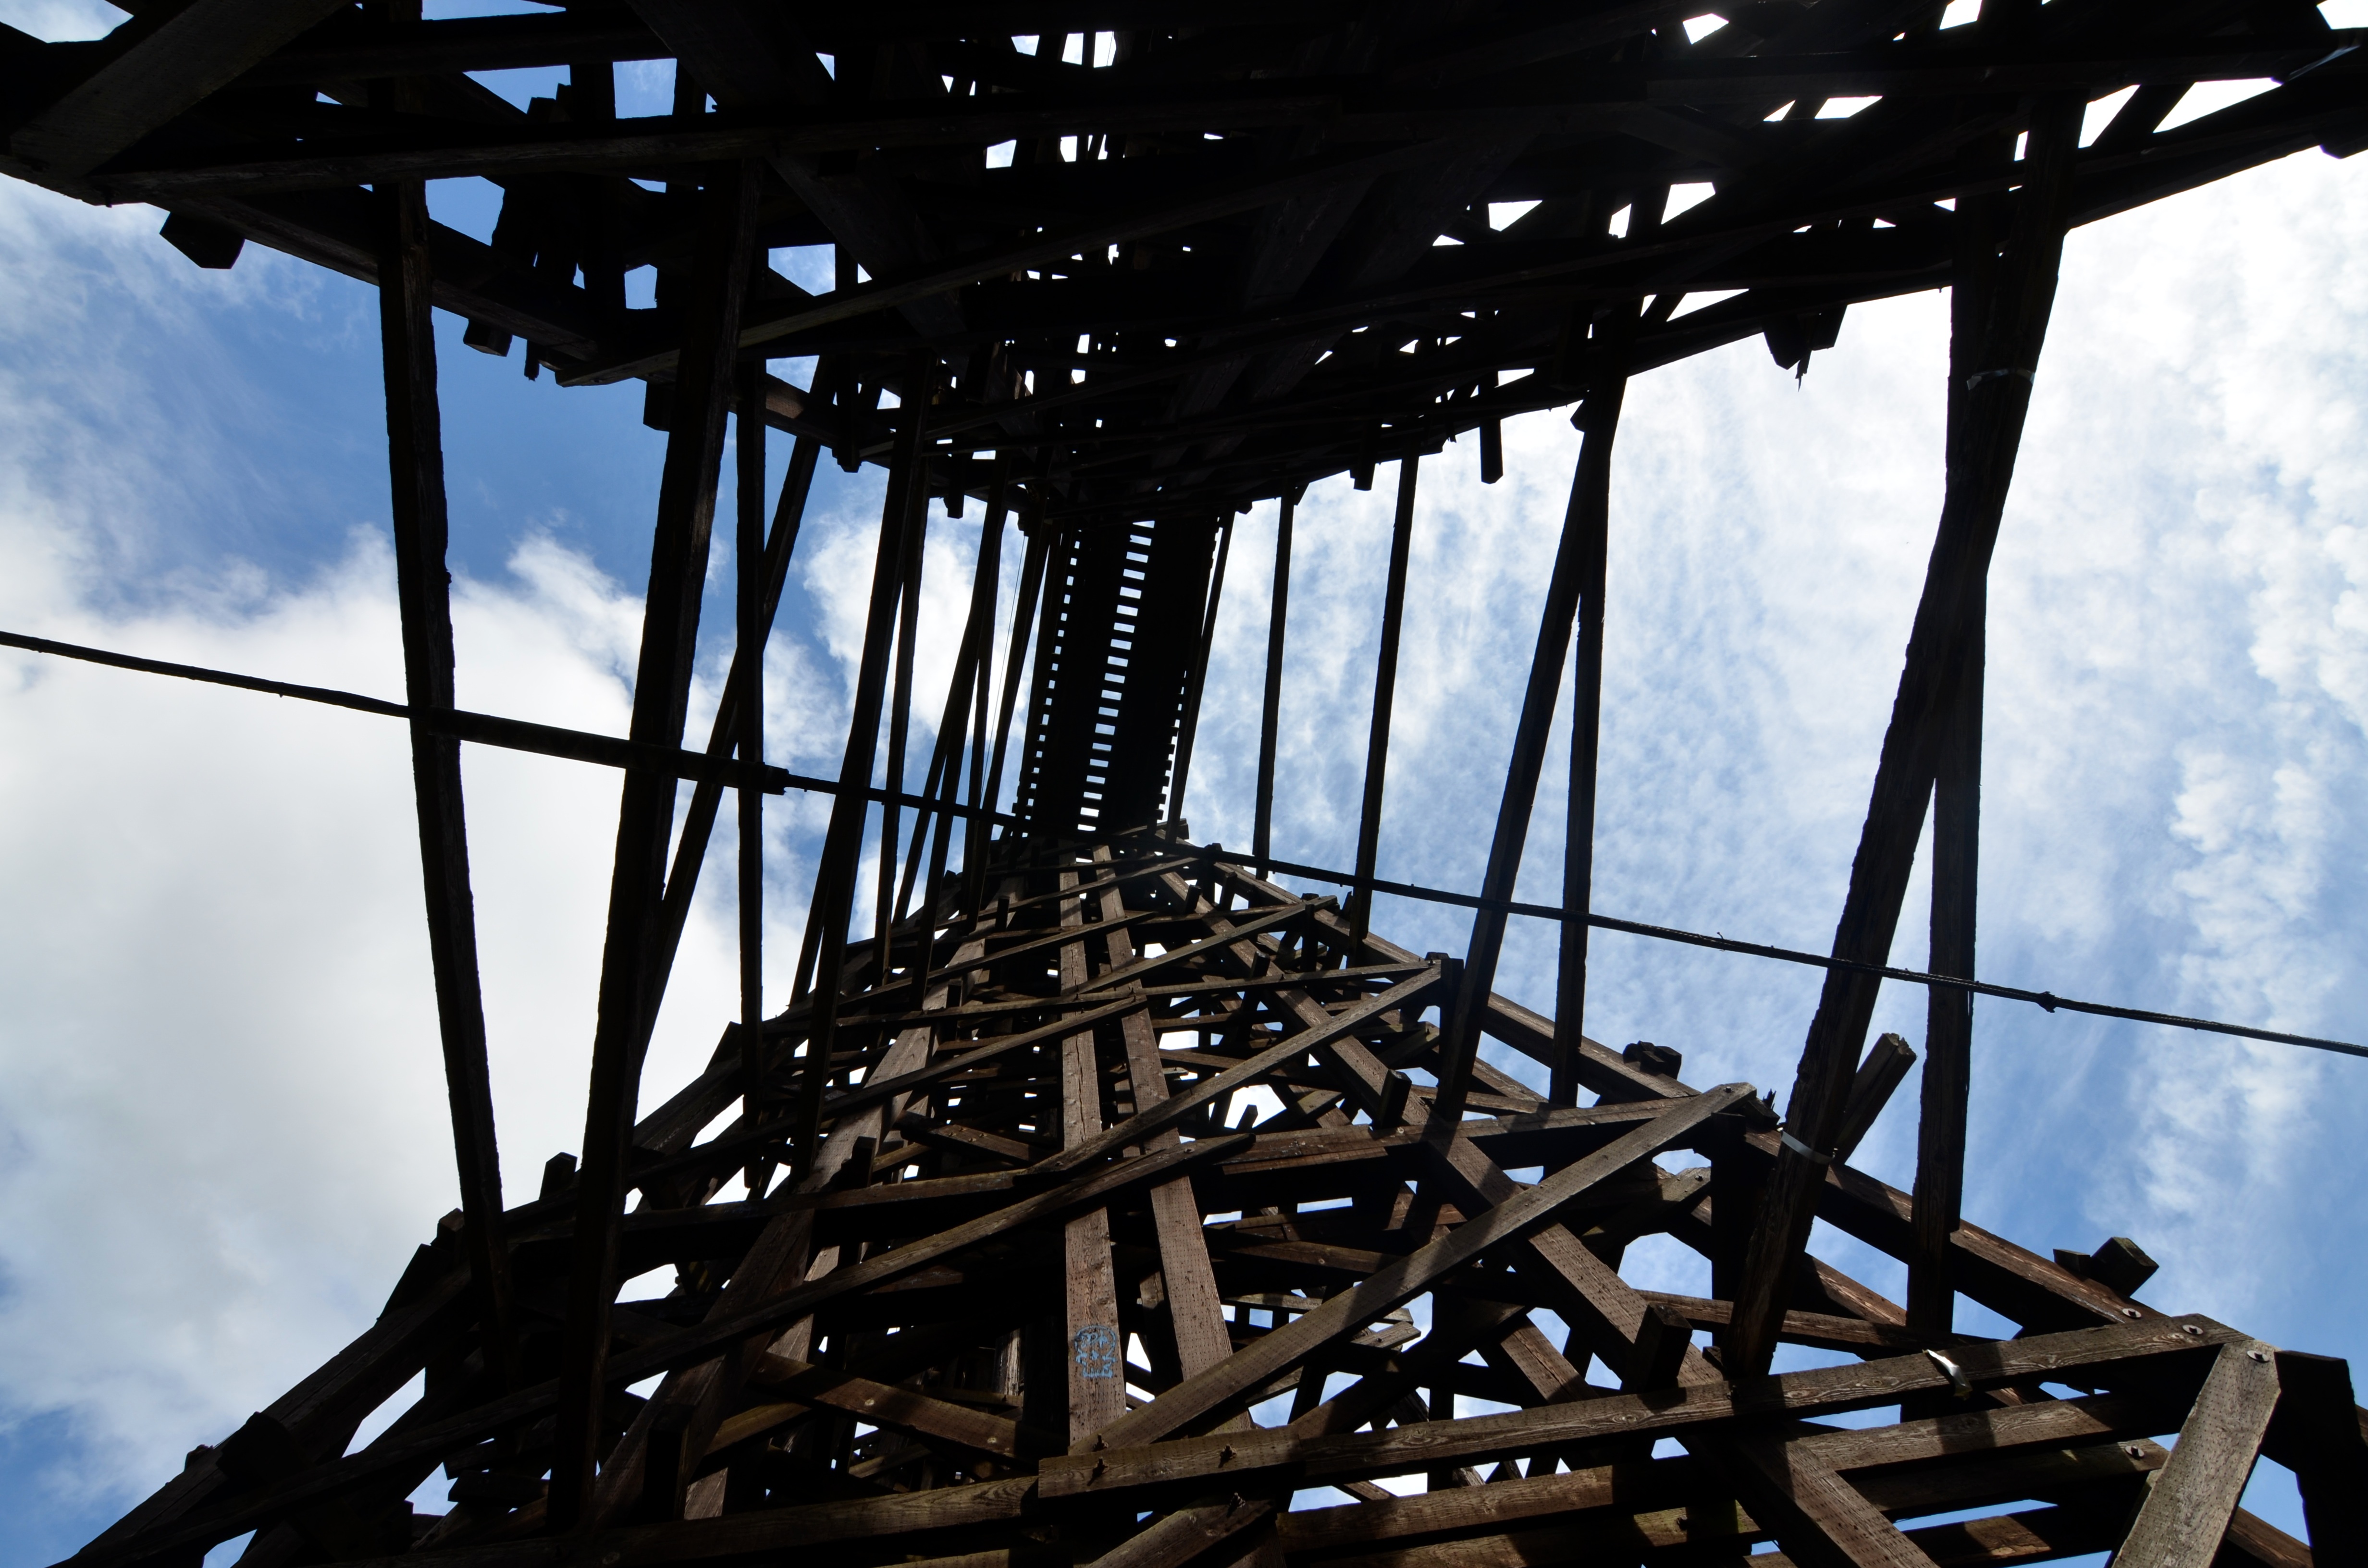
sky, reflection, blue